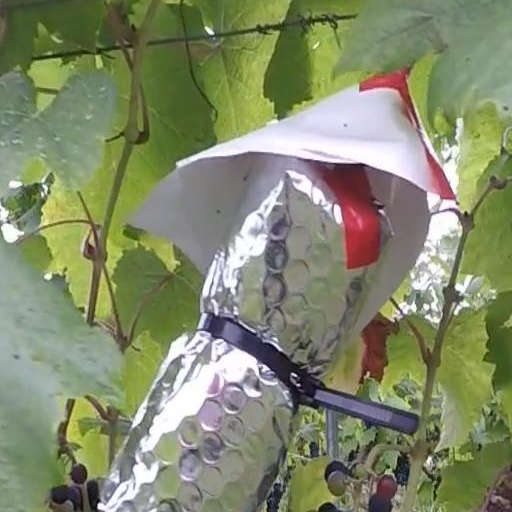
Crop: grape